Indiana Jones and the Temple of Doom Adventure Pack

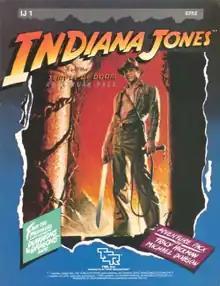

Indiana Jones and the Temple of Doom Adventure Pack is an adventure published by TSR in 1984 for the action-adventure role-playing game "The Adventures of Indiana Jones Role-Playing Game", itself based on the "Indiana Jones" movie franchise.